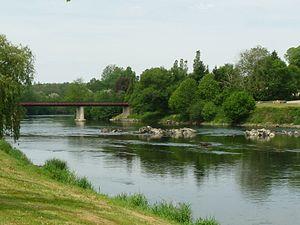
pont d'Exideuil (16) France
Exideuil-sur-Vienne, précédemment nommée Exideuil jusqu'en 2018, est une commune du sud-ouest de la France, située dans le département de la Charente.